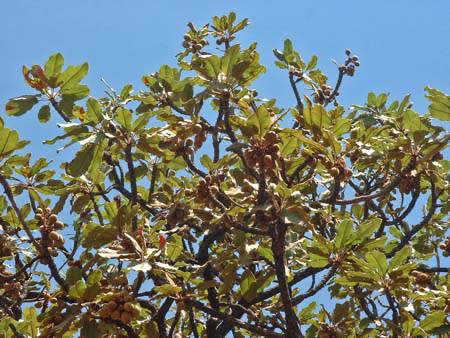
الوصف بالفصحى: تنمو ثمار الشيا المعروفة  باسم اللولو بكثافةٍ على أغصانِ الأشجارِ قبل حصادِها
الوصف بالعامية السودانية: شجرة اللولو مثمرة وثمارها قربت تنضج، وبعد الحصاد بيصنعوا منها زبدة الشيا
التصنيف: Agriculture & Livestock